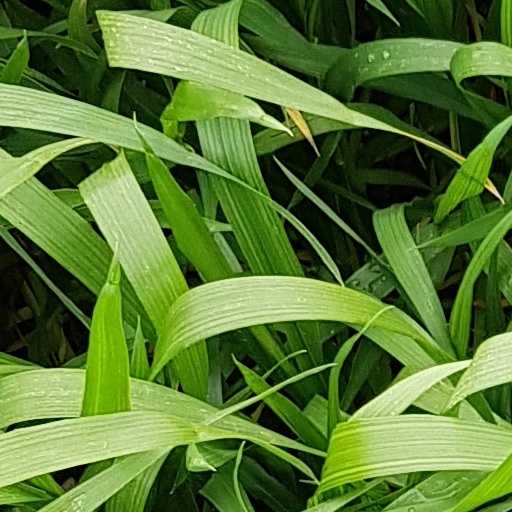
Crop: wheat